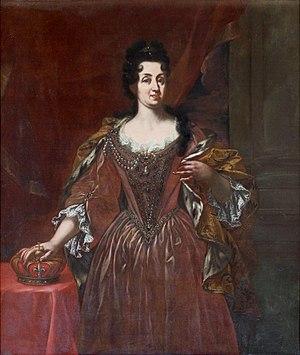
Marguerite-Louise d’Orléans, dite Mademoiselle d'Orléans, par son mariage grande-duchesse consort de Toscane, née le 28 juillet 1645 à Blois et morte le 17 septembre 1721 à Paris, était la fille de Gaston de France, duc d’Orléans dit Monsieur en tant que frère unique du roi Louis XIII et de Marguerite de Lorraine.